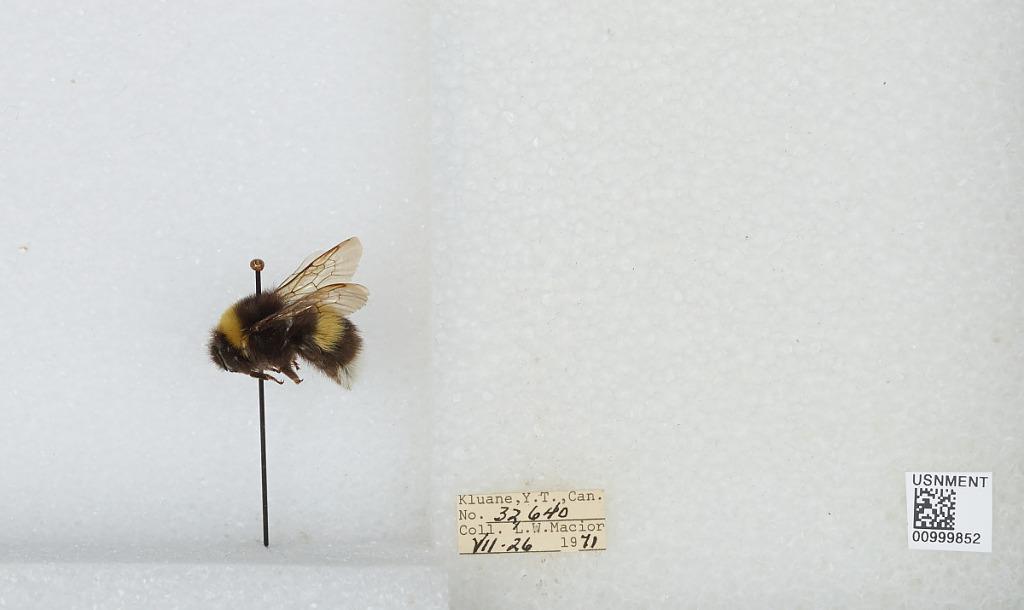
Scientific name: Bombus (Bombus) lucorum (Linnaeus)
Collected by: L. Macior
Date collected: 1971-7-26
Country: Canada
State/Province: Yukon Territory
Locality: Kluane
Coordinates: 60.75, -139.5